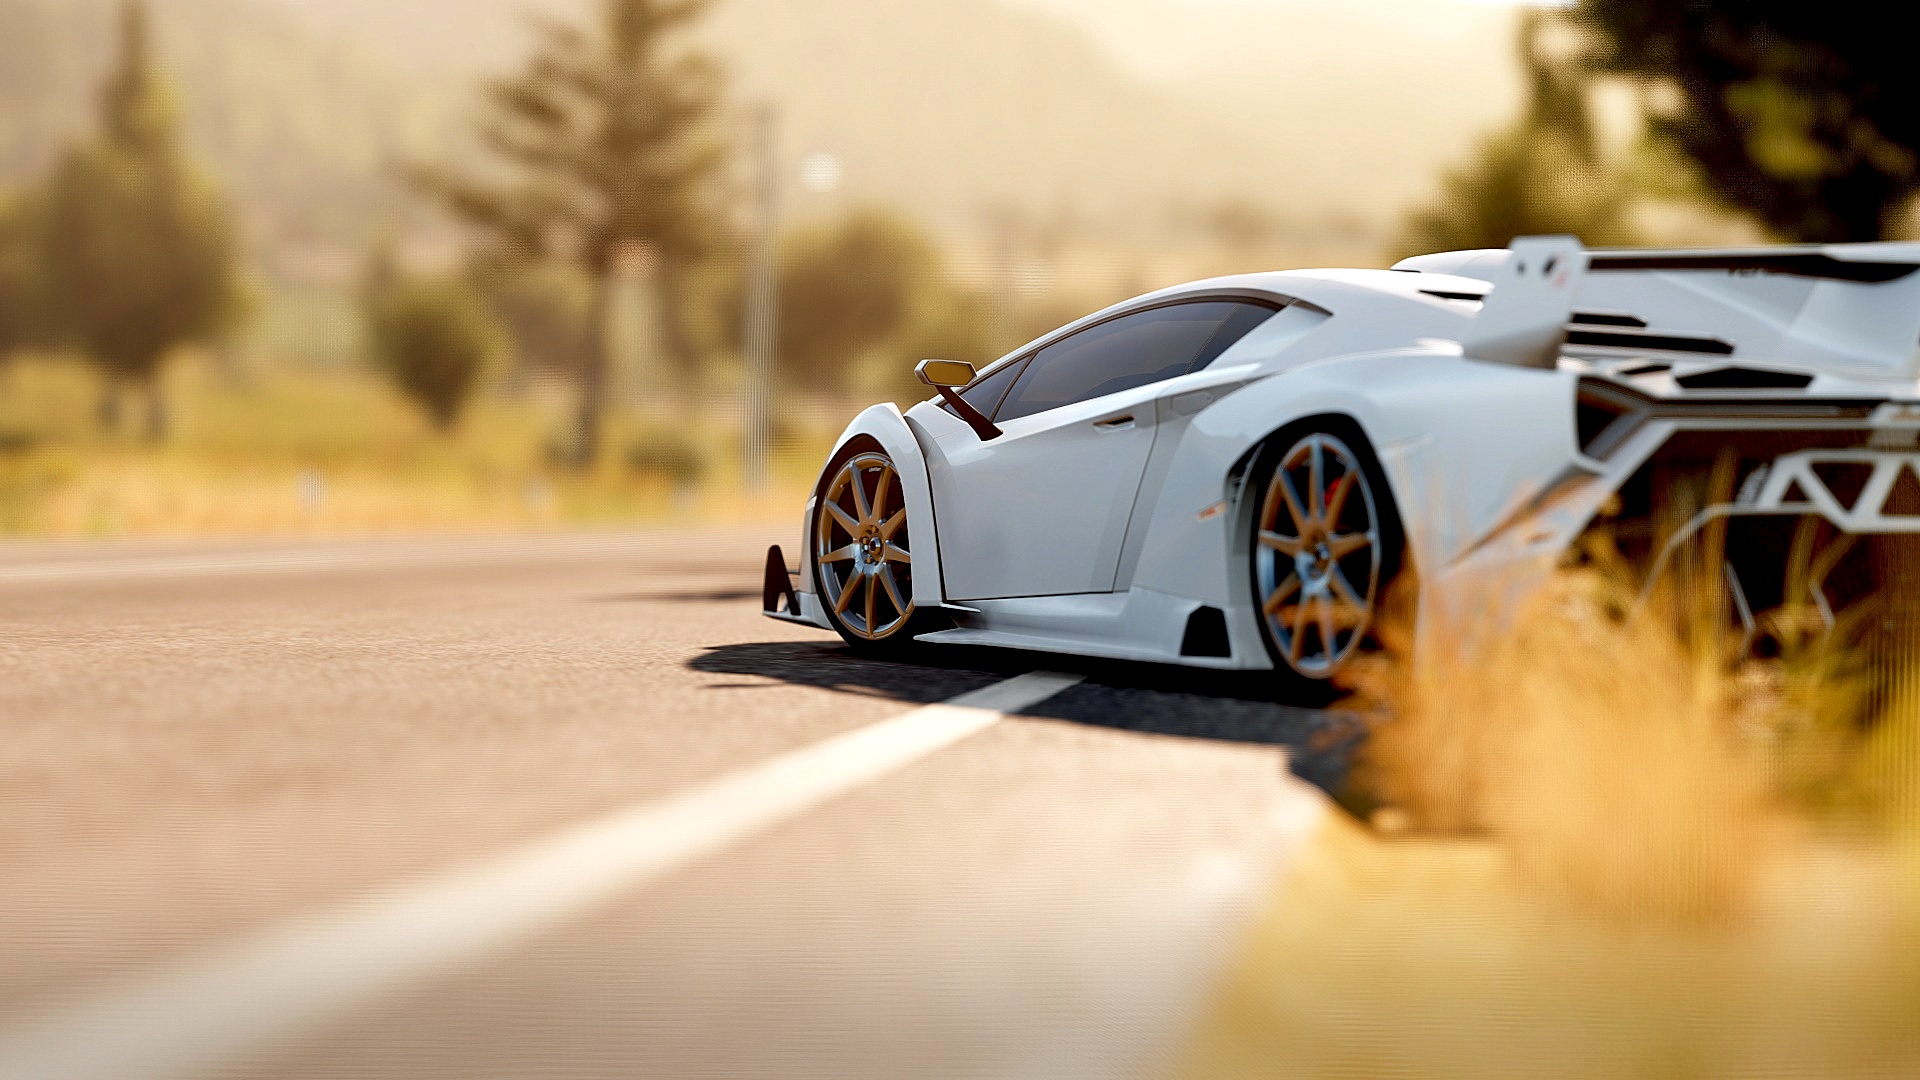
car, wheel, vehicle, sports car, supercar, lamborghini, land vehicle, automobile make, automotive design, luxury vehicle, performance car, lamborghini aventador